Focke-Wulf Fw 190

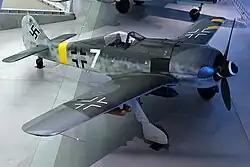
The National Air & Space Museum's restored Fw 190 F-8 in late war, "low-visibility" markings

Tank started looking at ways to address the altitude performance problem early in the program. In 1941, he proposed a number of versions featuring new powerplants, and he suggested using turbochargers in place of superchargers. Three such installations were outlined